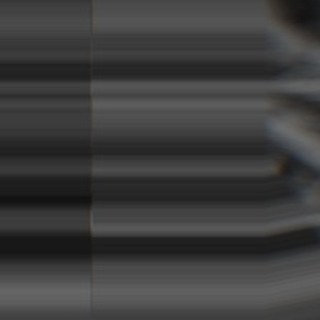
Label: sugarcane_bacterial_blight